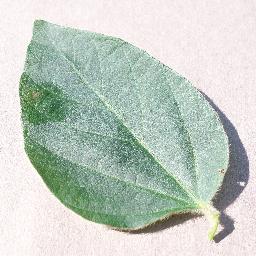
Label: Soybean___healthy